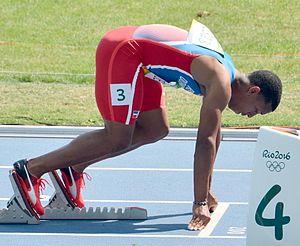
Séries du 200m Homme aux JO de Rio 2016
Stanly José del Carmen Cruz est un athlète dominicain, spécialiste du sprint.